Women's 100 metres Italian record progression

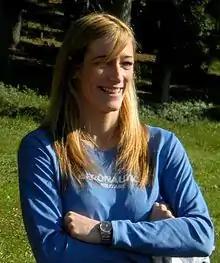
Manuela Levorato, Italian record holder in 1999 and current record holder since 2001.

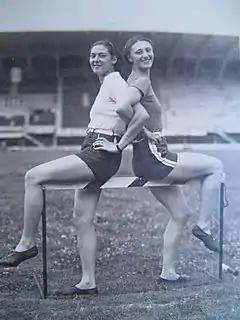
Ondina Valla and Claudia Testoni, both Italian record holders of 100 meters.

The Italian record progression women's 100 metres is recognised by the Italian Athletics Federation (FIDAL).